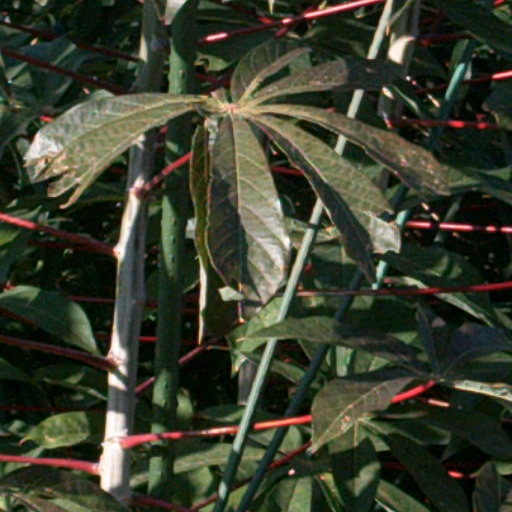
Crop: cassava